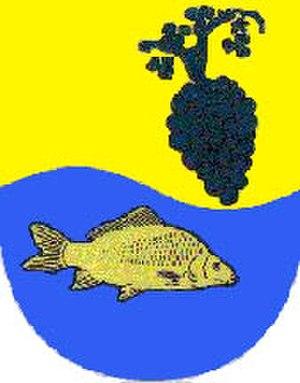
Moravský Písek est une commune du district de Hodonín, dans la région de Moravie-du-Sud, en République tchèque. Sa population s'élevait à 2 104 habitants en 2017.